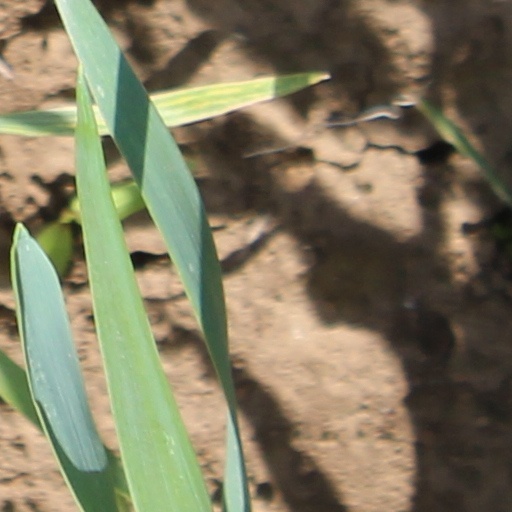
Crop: wheat